Pagham

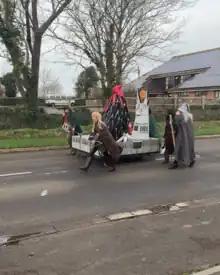
Colin Cooper (left) and entry in the 2023 Pagham Pram Race

The Site of Special Scientific Interest known as Pagham Harbour is to the southwest; almost one quarter of the area falls within the parish. The harbour and surrounding land is of national importance for both flora and fauna. The shingle spit is of geological interest.